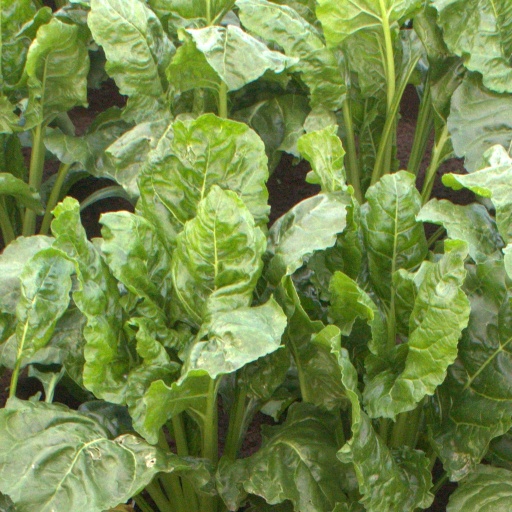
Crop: sugar beet